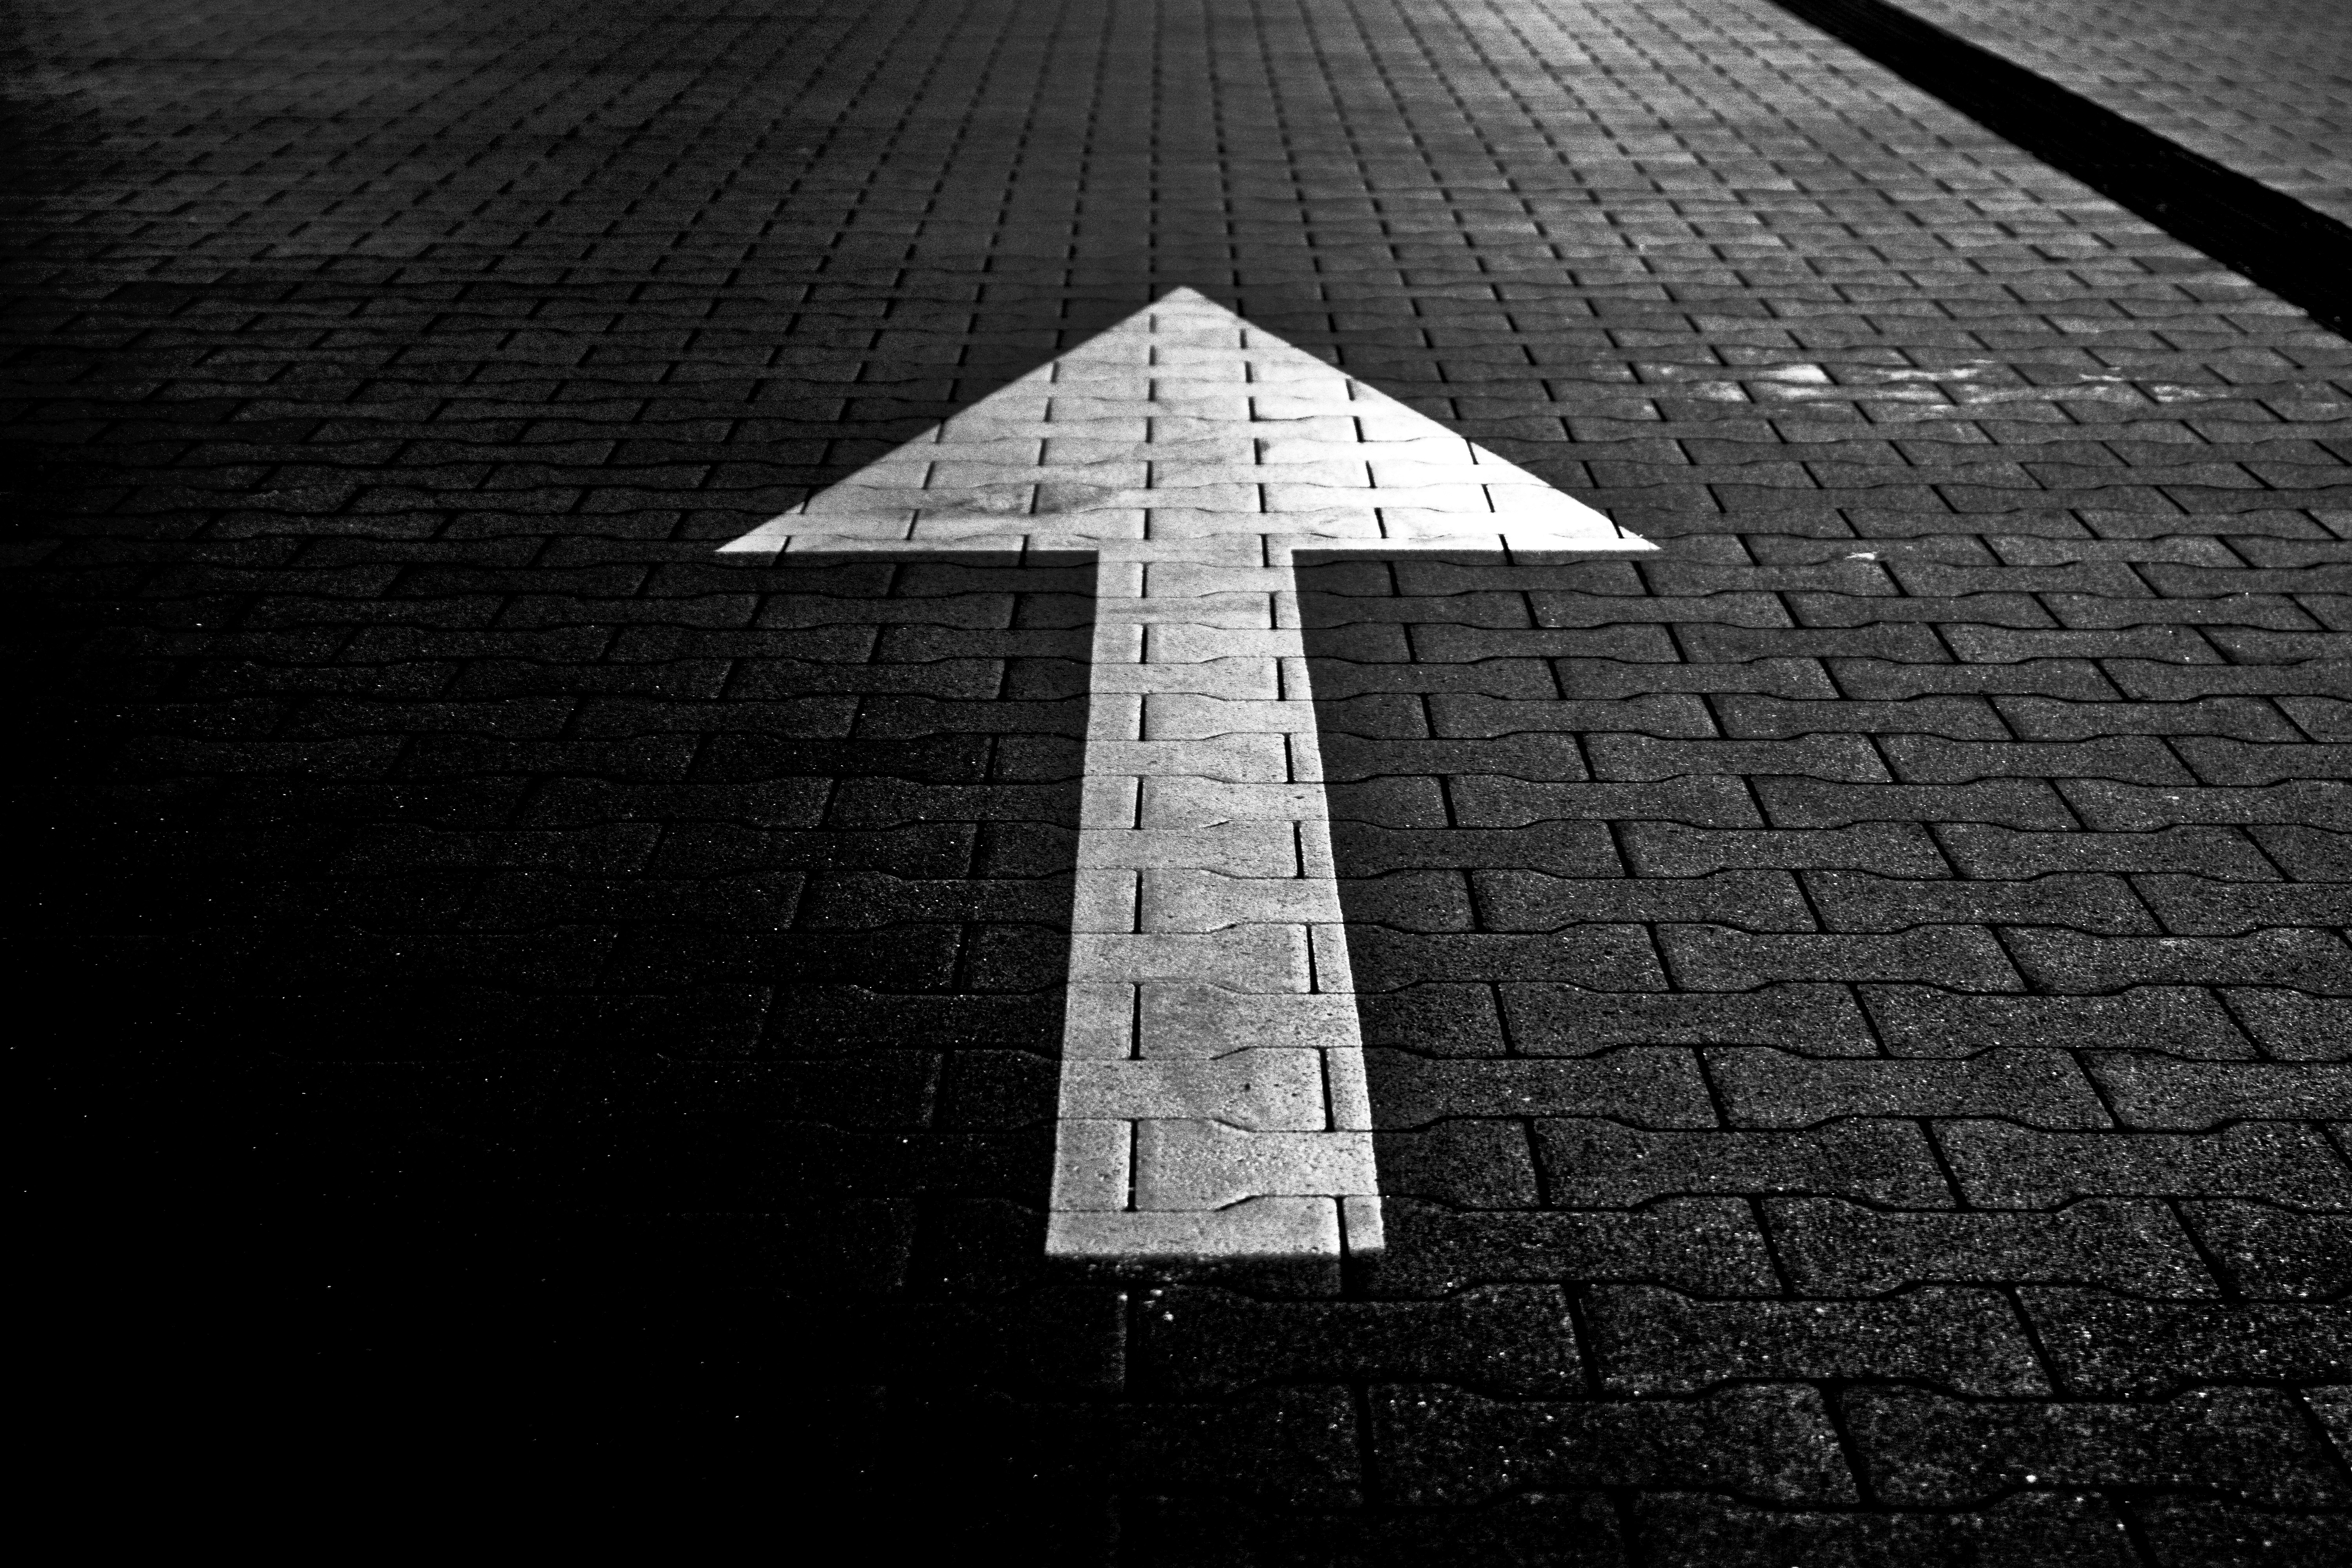
light, black and white, road, white, texture, number, sign, line, symbol, shadow, darkness, black, monochrome, straight, font, arrow, symmetry, change, shape, forward, ahead, monochrome photography, computer wallpaper